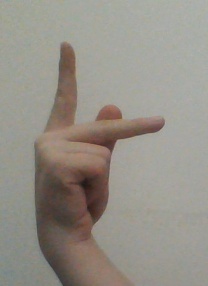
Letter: dha